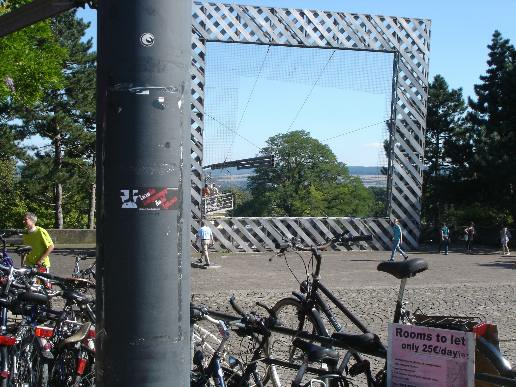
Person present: No